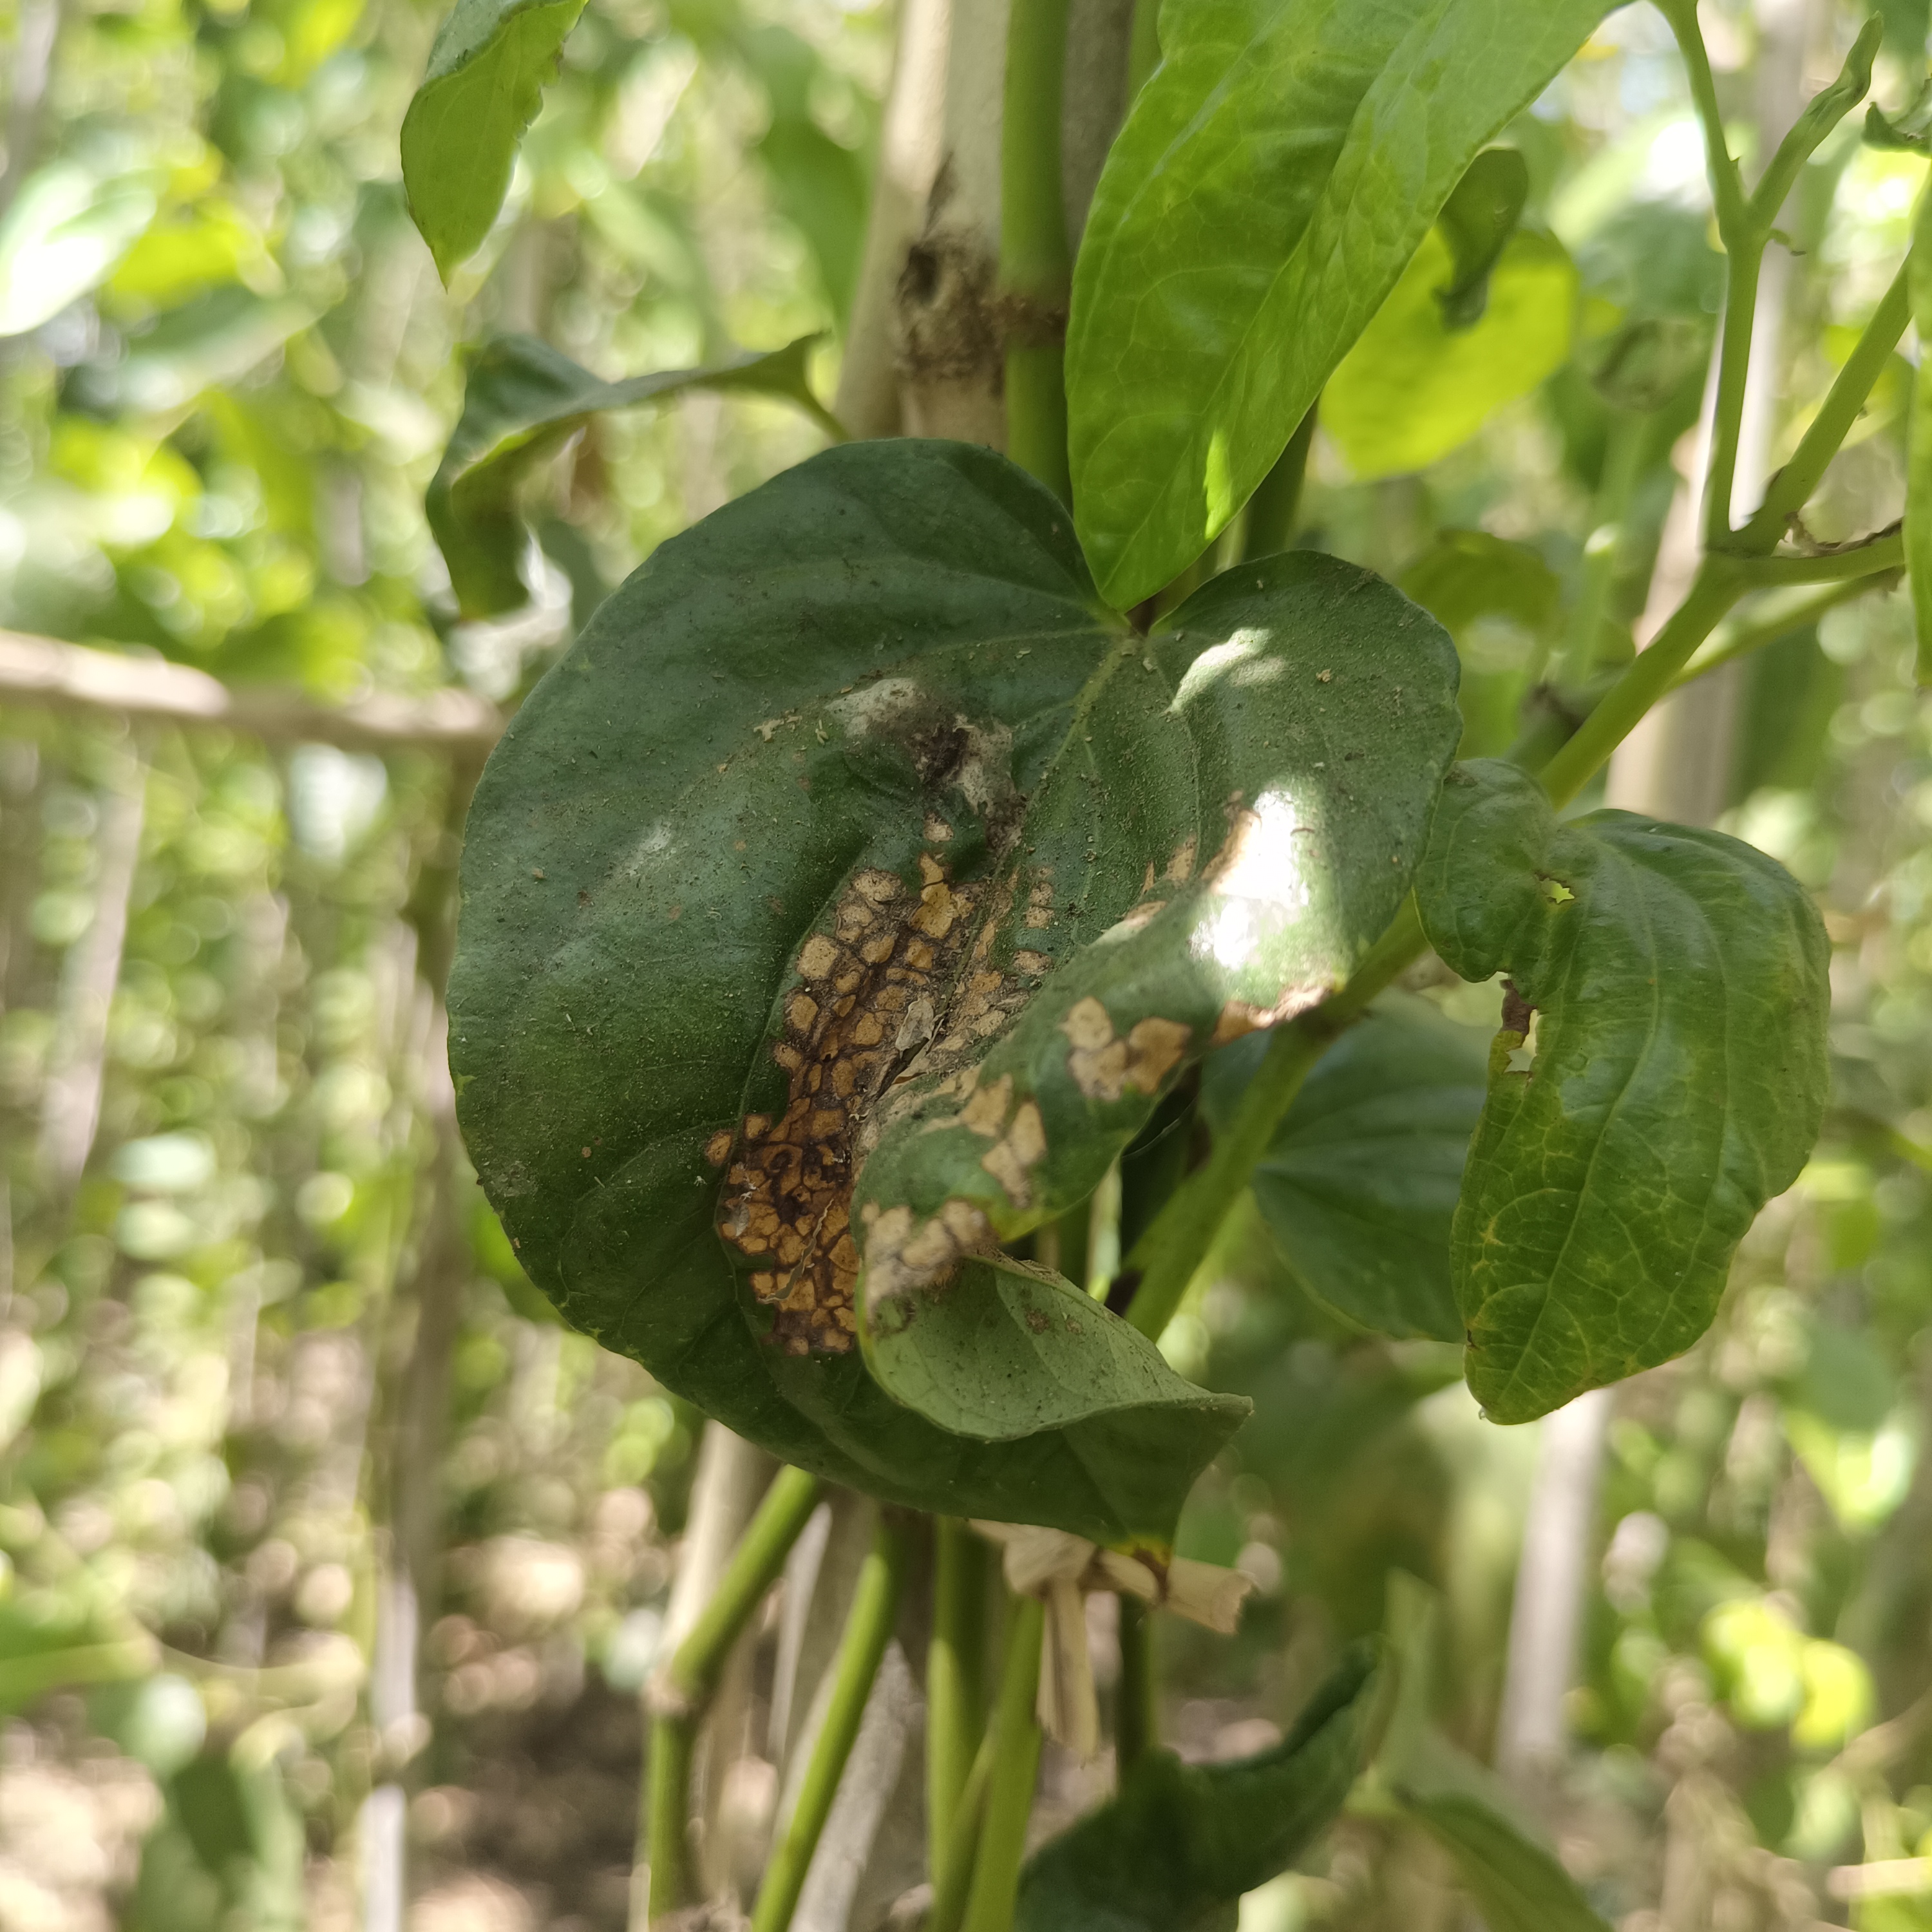
Label: Diseased